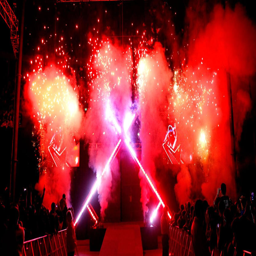
a stellar fireworks display gets tv programme creator hyped for a night of action .